Red Cloud United States Post Office

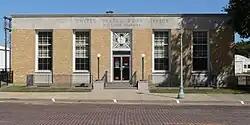

The Red Cloud United States Post Office, at 300 N. Webster in Red Cloud, Nebraska, was built in 1941 in Moderne style.